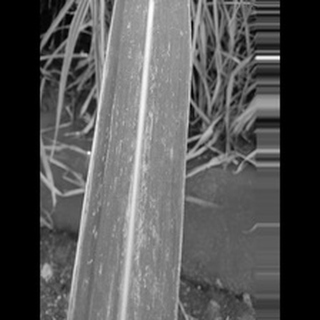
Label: sugarcane_rust